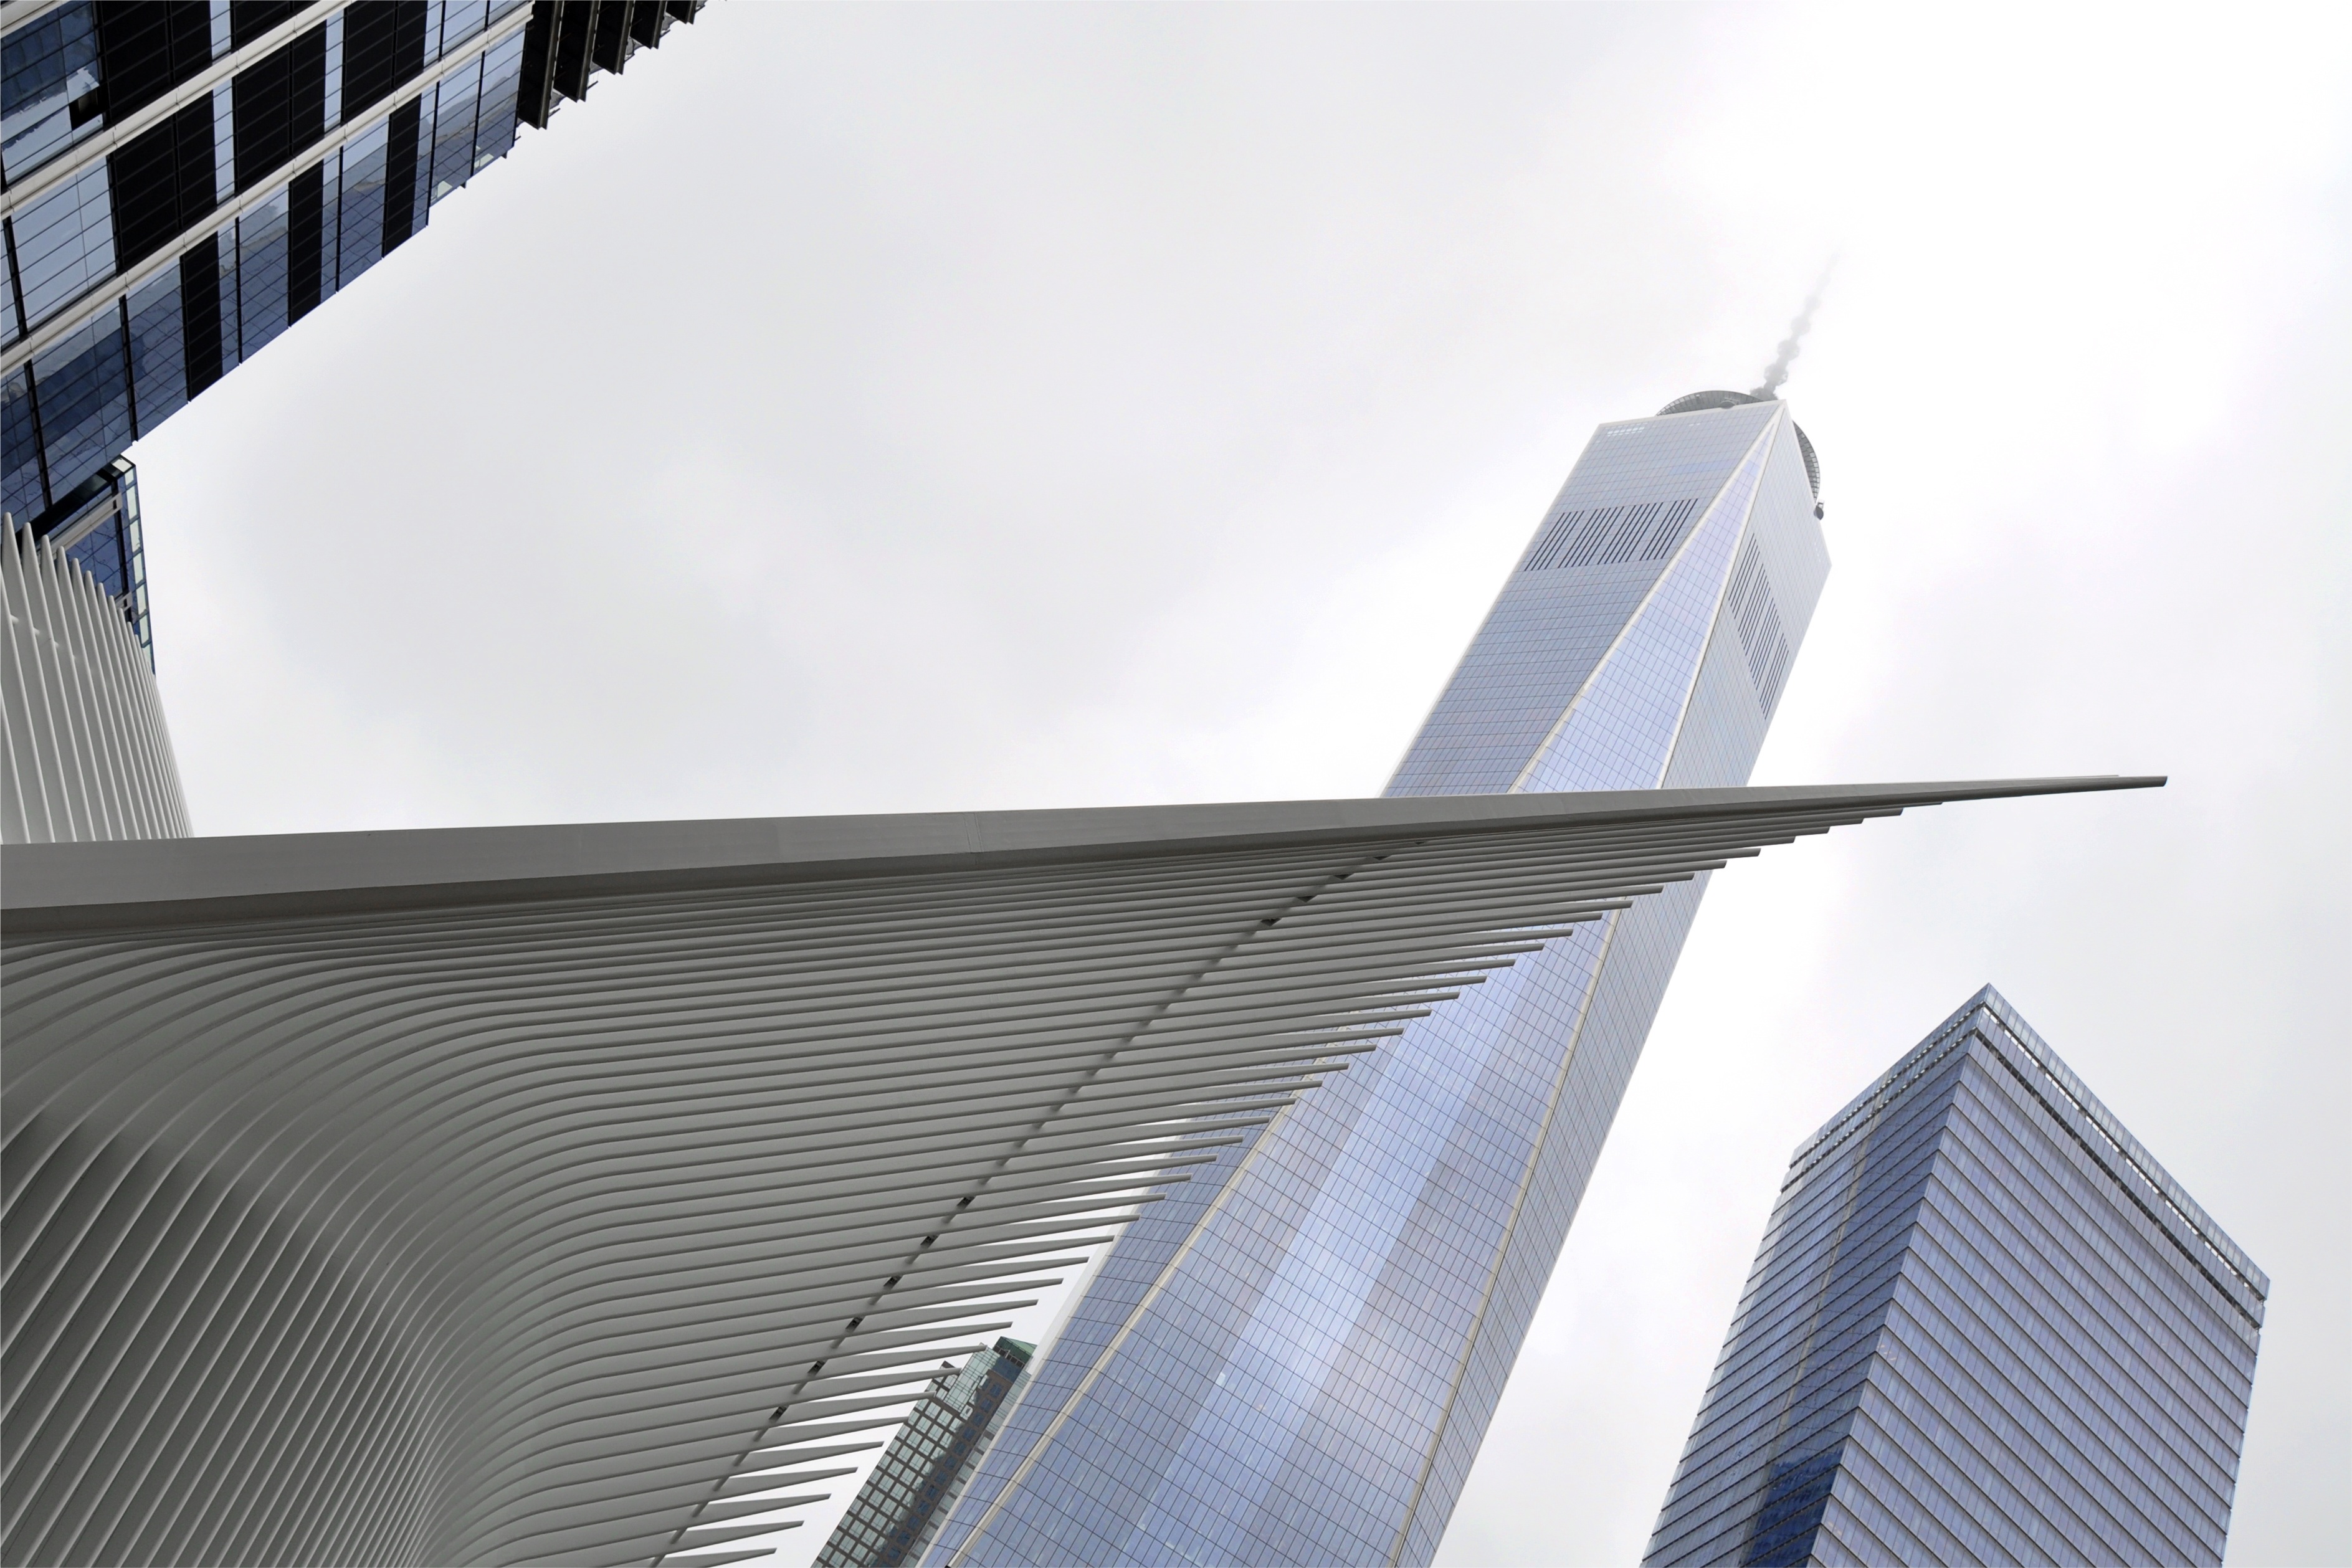
wing, abstract, architecture, white, glass, roof, building, skyscraper, new york, manhattan, new york city, steel, pattern, line, high, tower, usa, america, united states of america, landmark, facade, professional, modern, futuristic, places of interest, united states, american, design, symmetry, tourist attraction, metropolis, big apple, imposing, one world trade center, financial district, santiago calatrava, daylighting, background texture, avant garde, david childs, daniel libeskind, libeskind